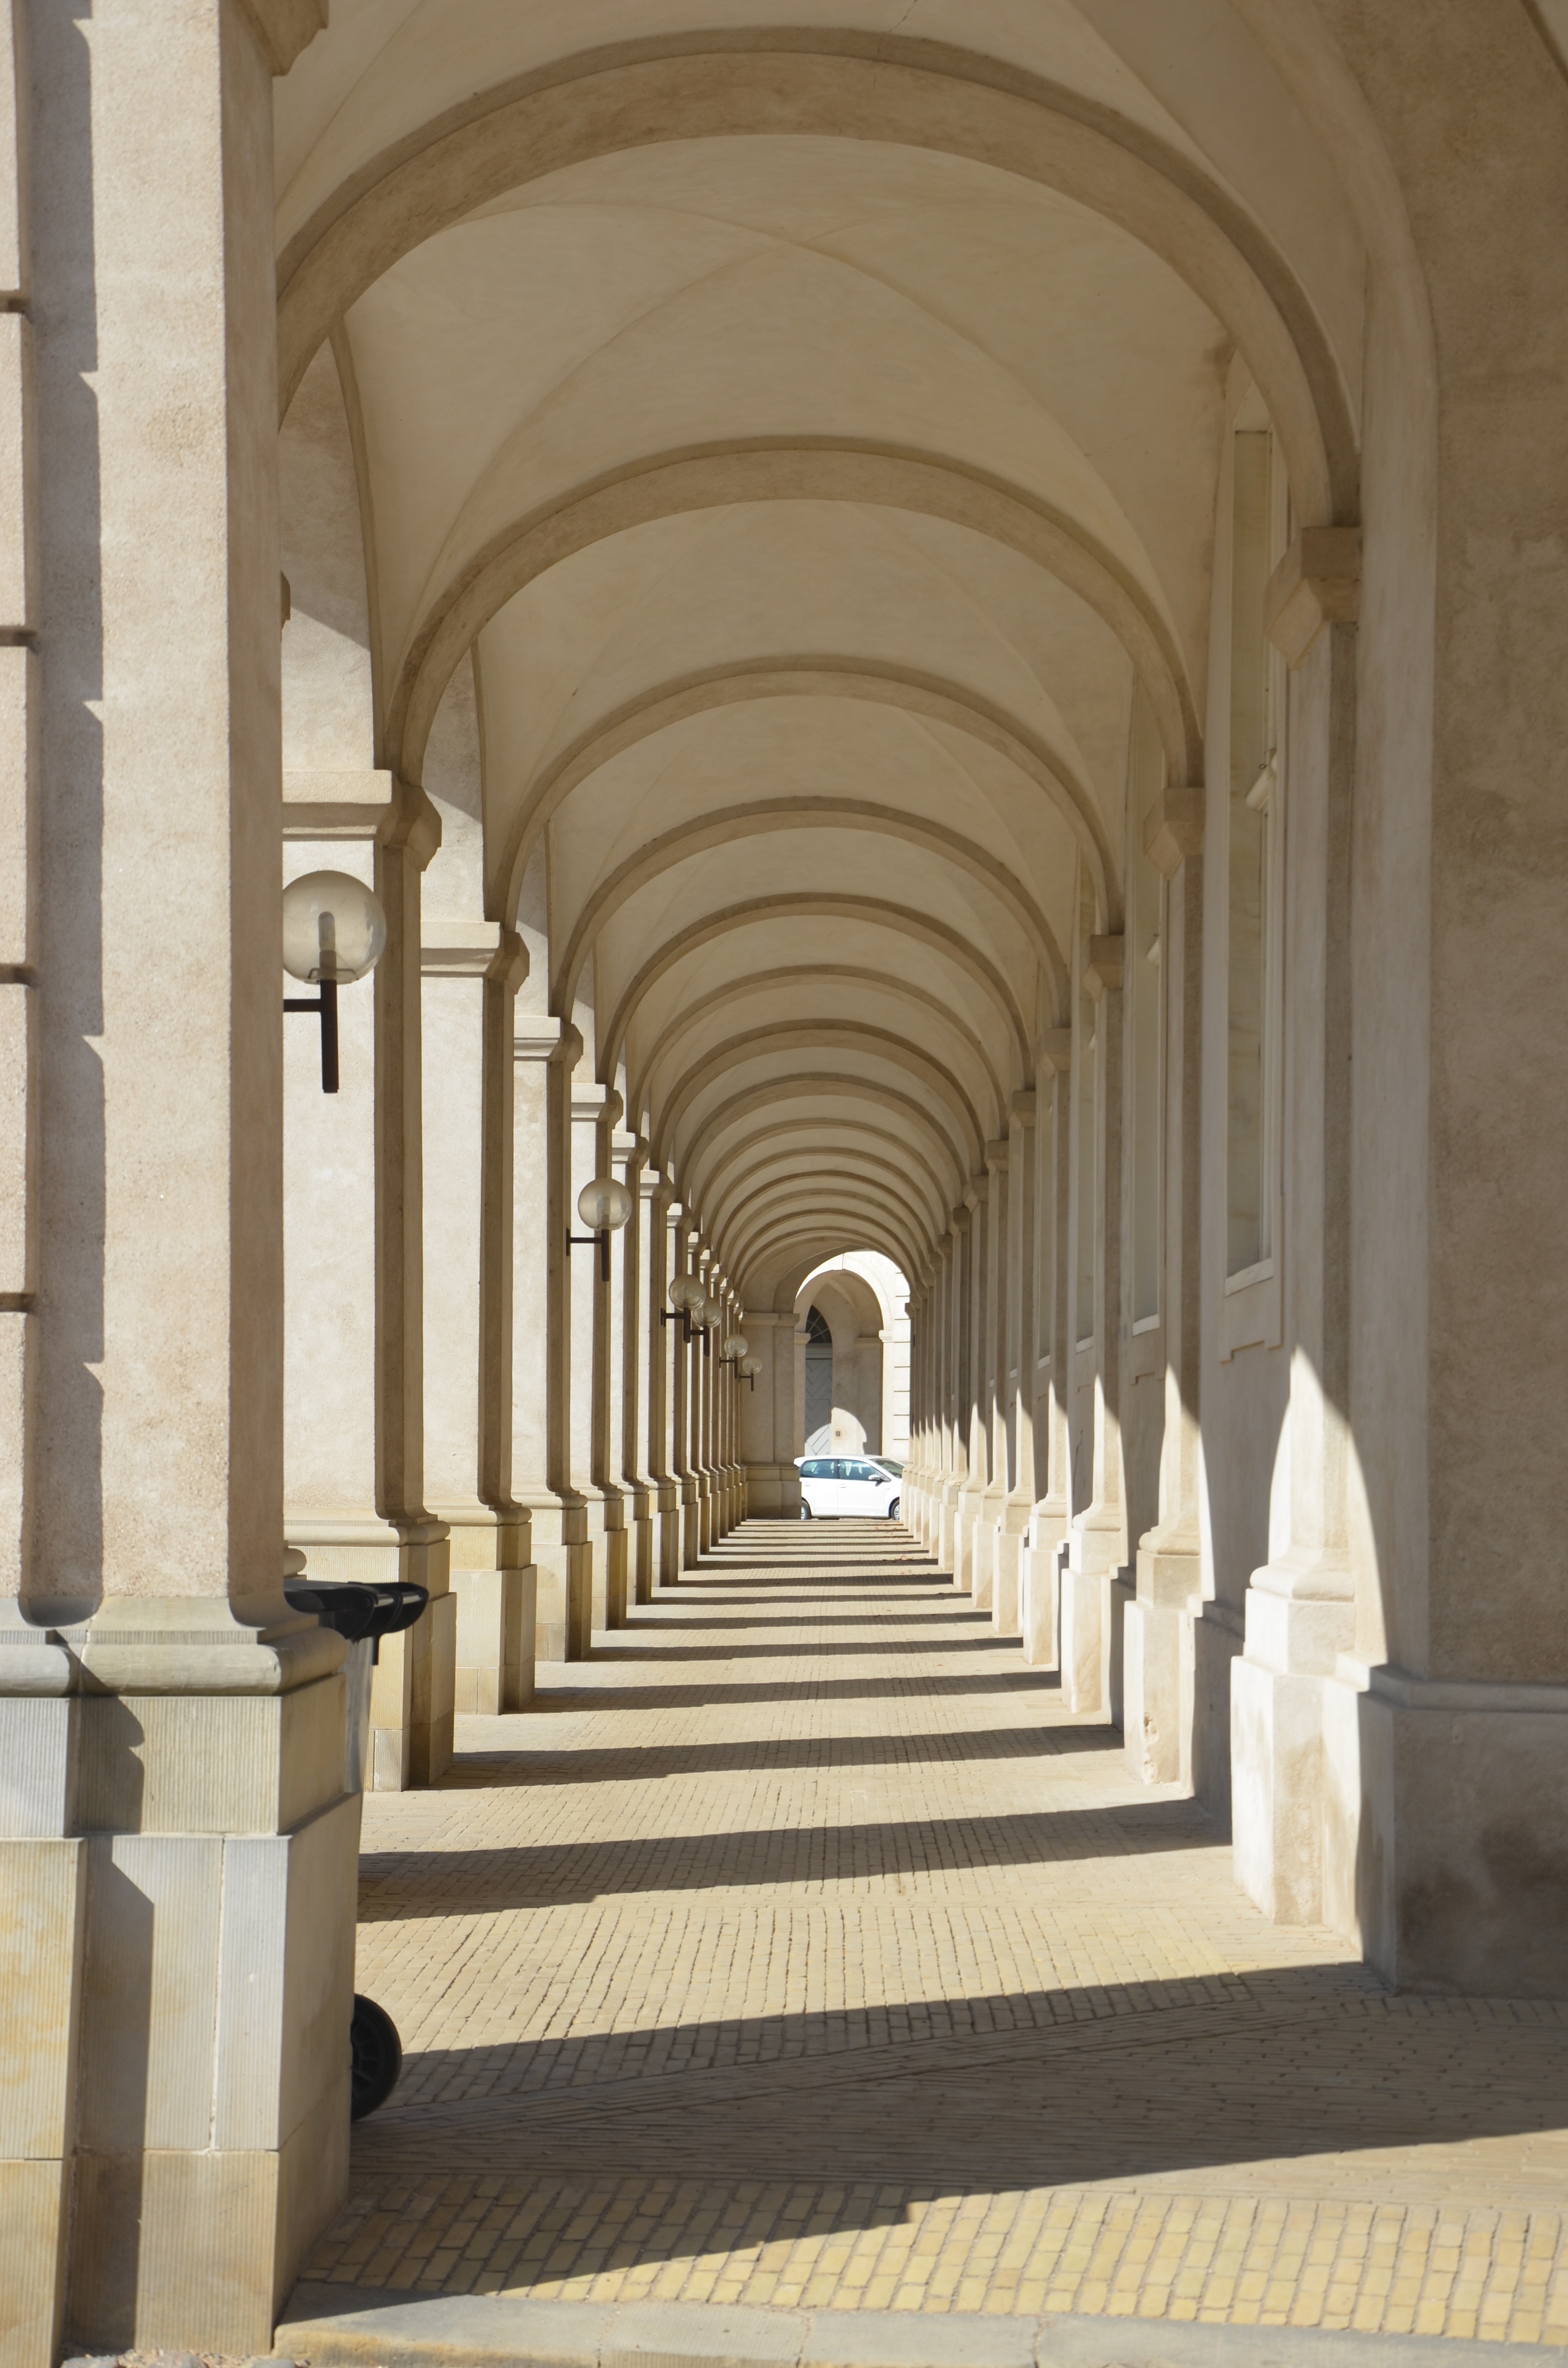
architecture, structure, building, palace, arch, column, place of worship, aisle, monastery, symmetry, copenhagen, arcade, ancient history, baluster, swallow again